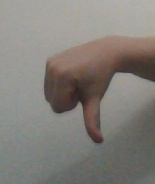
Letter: waw